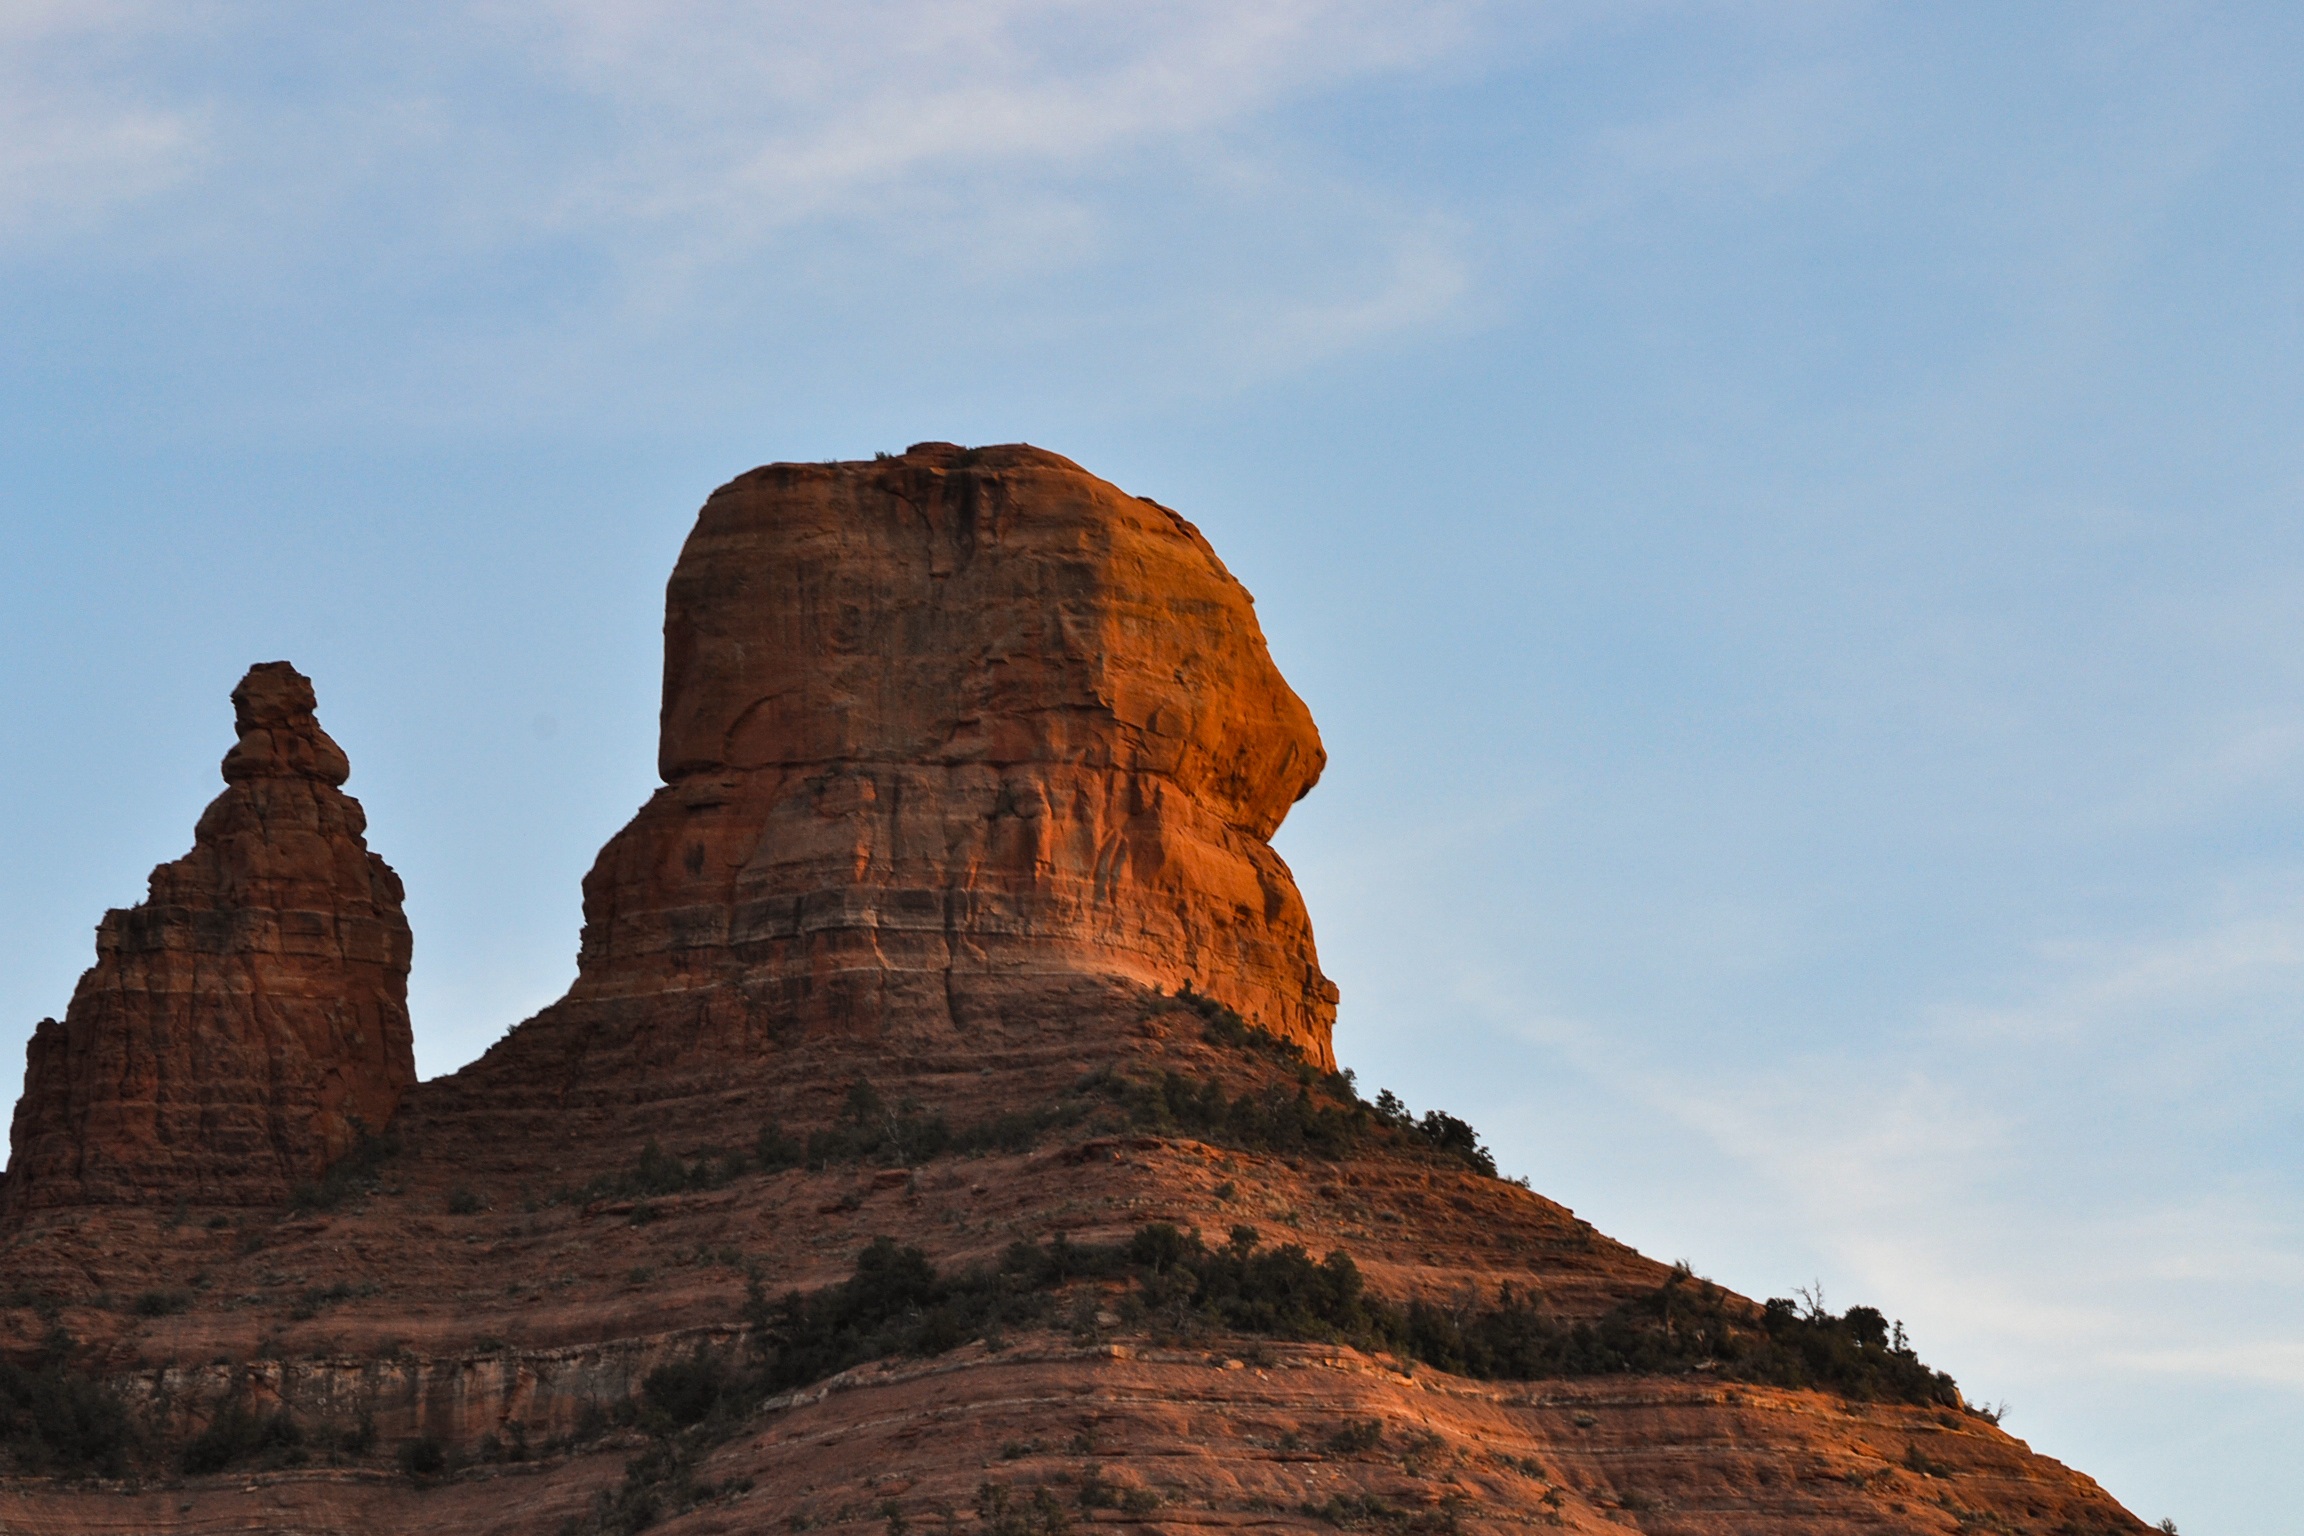
landscape, rock, mountain, sunset, sandstone, valley, formation, cliff, arch, red, scenic, natural, usa, america, landmark, canyon, terrain, national park, material, arizona, outdoors, geology, temple, badlands, plateau, sedona, southwest, butte, monolith, landform, red rocks, scenic route, ancient history, mountainous landforms